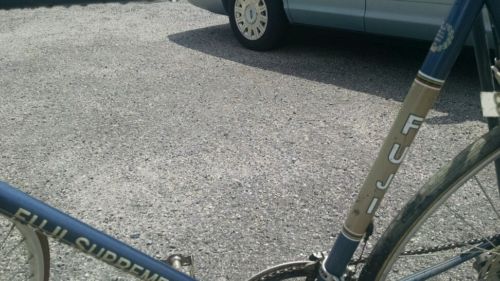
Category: bicycle